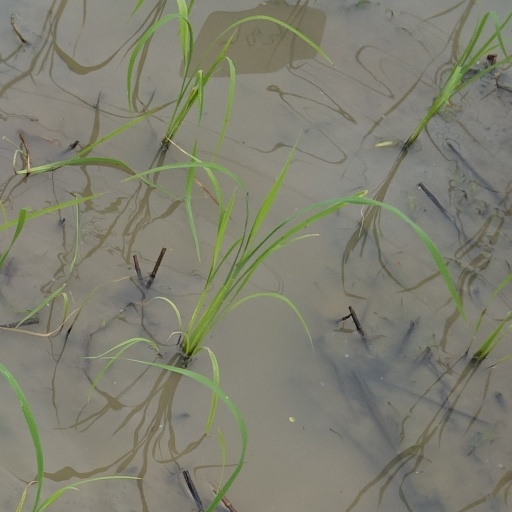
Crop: rice